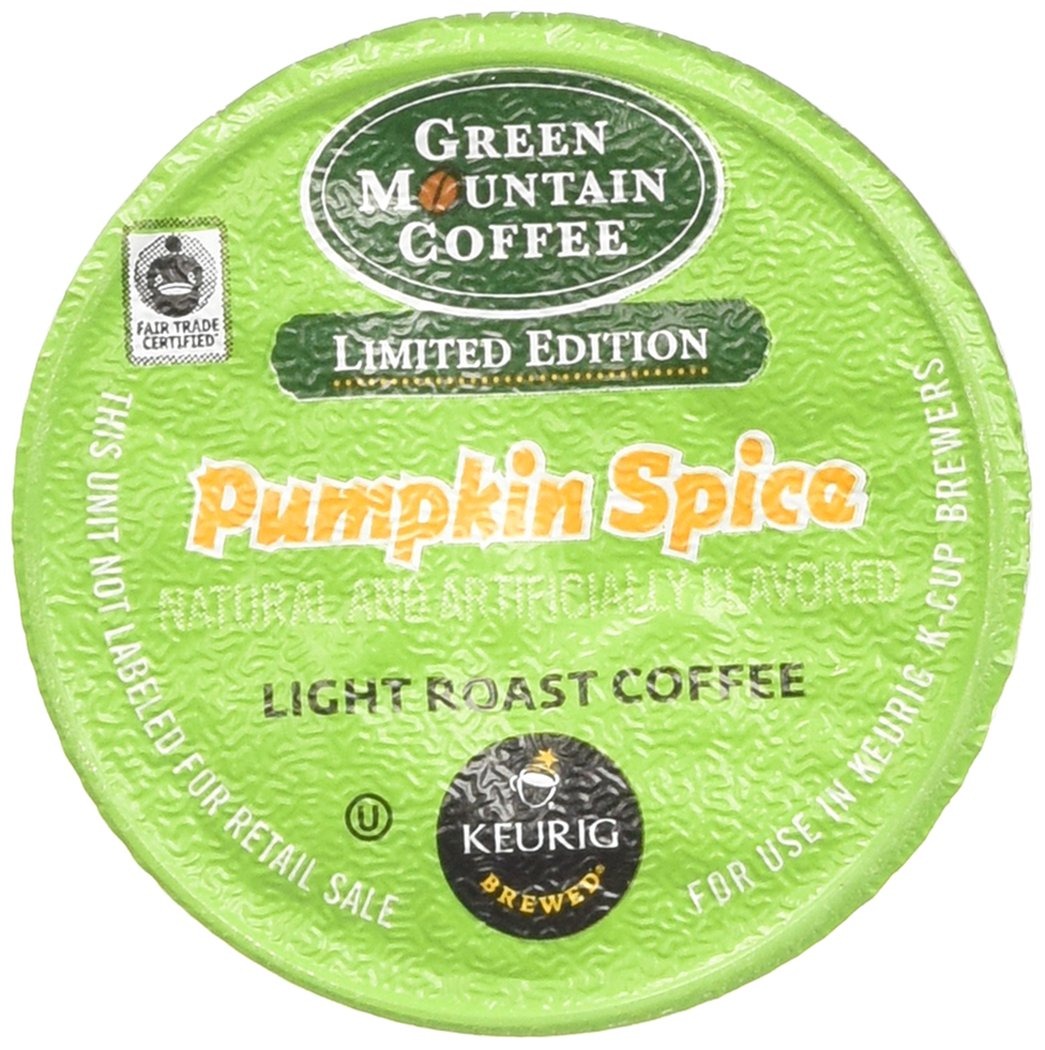
Item Name: Green Mountain Coffee Pumpkin Spice 96 K-Cups
Bullet Point 1: Pumpkin Spice offers the experience of fresh-baked pumpkin pie - redolent with warm spice notes and creamy body - in this luscious Limited Edition coffee
Bullet Point 2: Fair Trade certified
Bullet Point 3: Light roast
Bullet Point 4: 96 K-Cups
Product Description: A great tasting cup of coffee can give you a whole new perspective. It's a moment to pause, reflect, and reprioritize. That moment is what inspires us to make coffee that benefits everyone it touches. From carefully sourcing and roasting the highest quality beans, to supporting small farms and protecting the environment, Green Mountain focuses on what's important. That's why Green Mountain Coffee believes a good cup of coffee can change your day... but a great cup of coffee can help change the world.
Value: 96.0
Unit: count

Price: 16.04